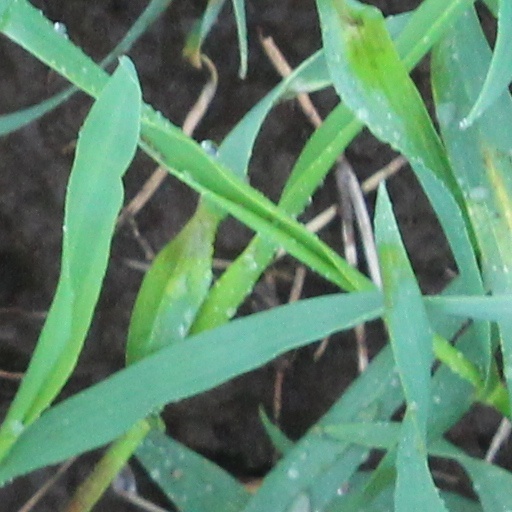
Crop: wheat